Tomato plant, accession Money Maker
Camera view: bottom (45 deg); turntable rotation: 330 degrees
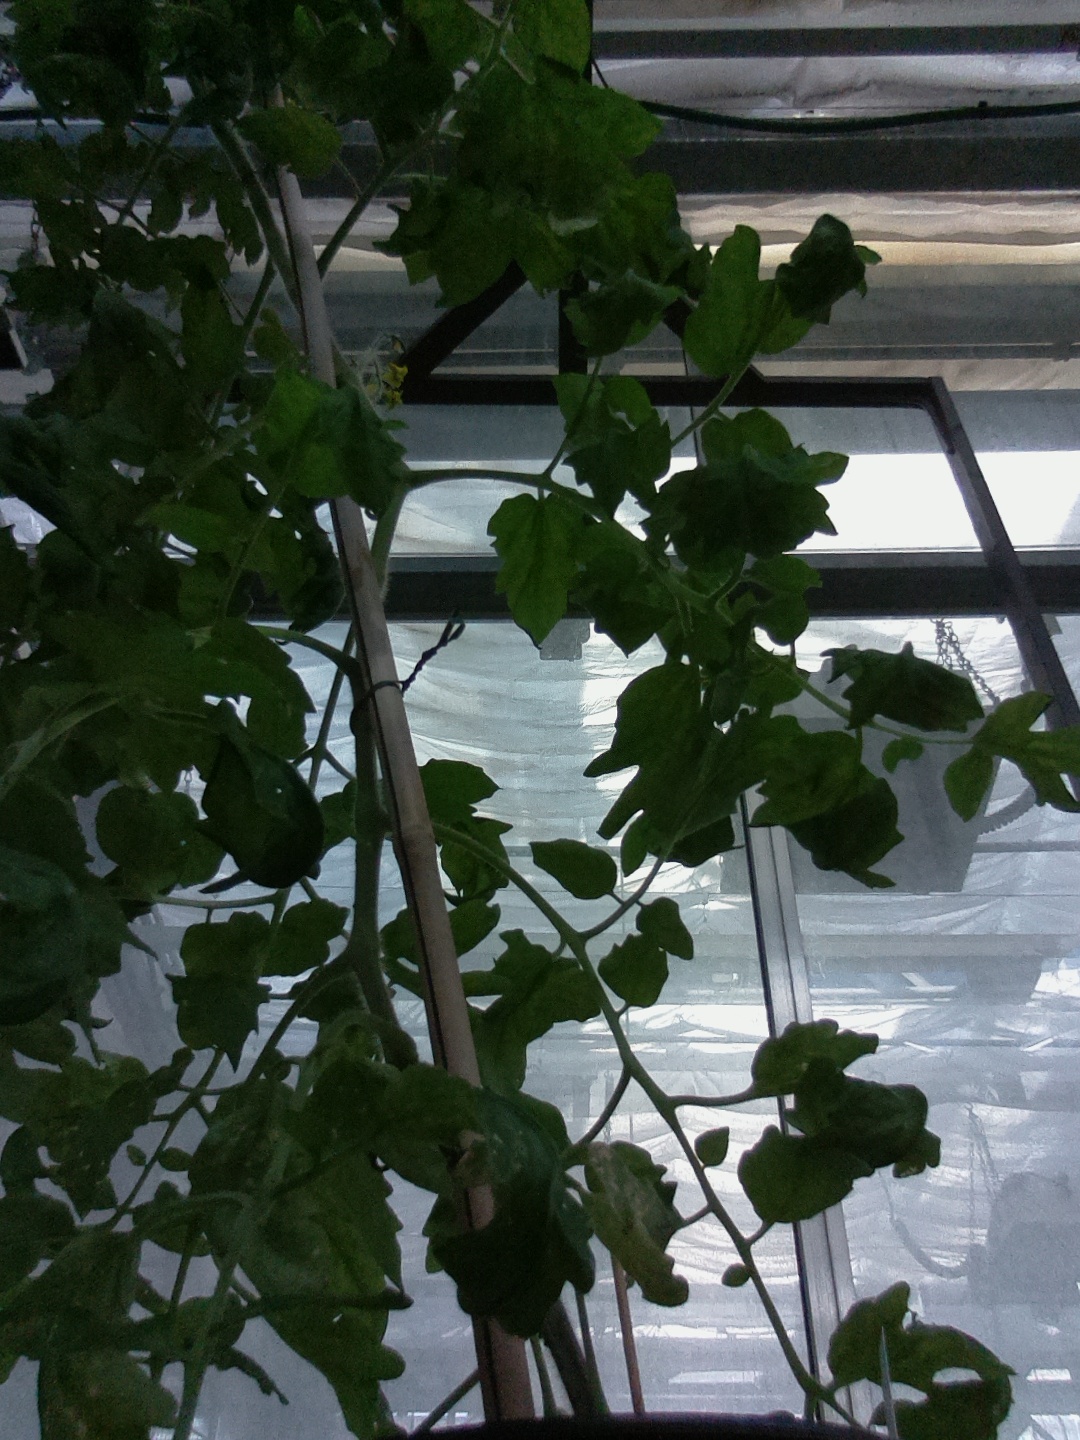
BBCH growth stage 70: Fruits at the main stem or branches visibles